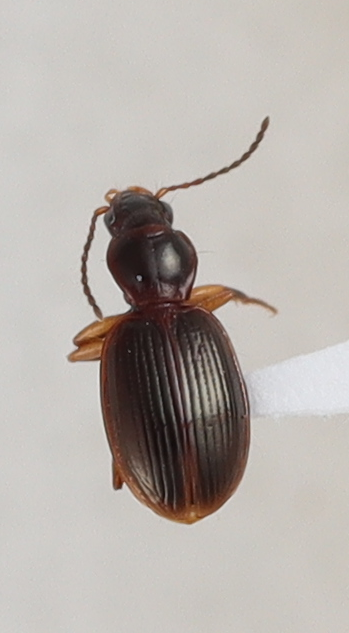
Scientific name: Mecyclothorax konanus
Plot: 14
Trap: W
Collected: 20220504